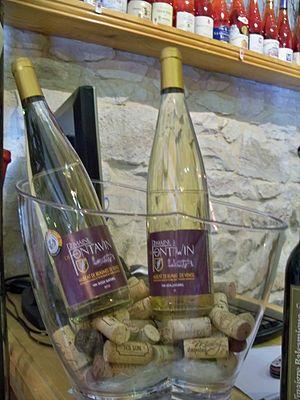
Beaumes de Venise VDN
Le muscat de Beaumes-de-Venise est un vin français d'appellation d'origine contrôlée produit sur les communes de Beaumes-de-Venise et d'Aubignan, dans le Vaucluse. C'est l'une des deux appellations fournissant du vin doux naturel du vignoble de la vallée du Rhône, avec le rasteau.